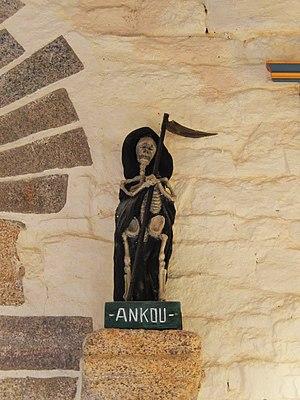
Ankou, chapelle de St Fiacre au Cabellou en Concarneau.
L'Ankou est la personnification de la mort en Basse-Bretagne, son serviteur. C'est un personnage de premier plan dans la mythologie bretonne, revenant souvent dans la tradition orale et les contes bretons.